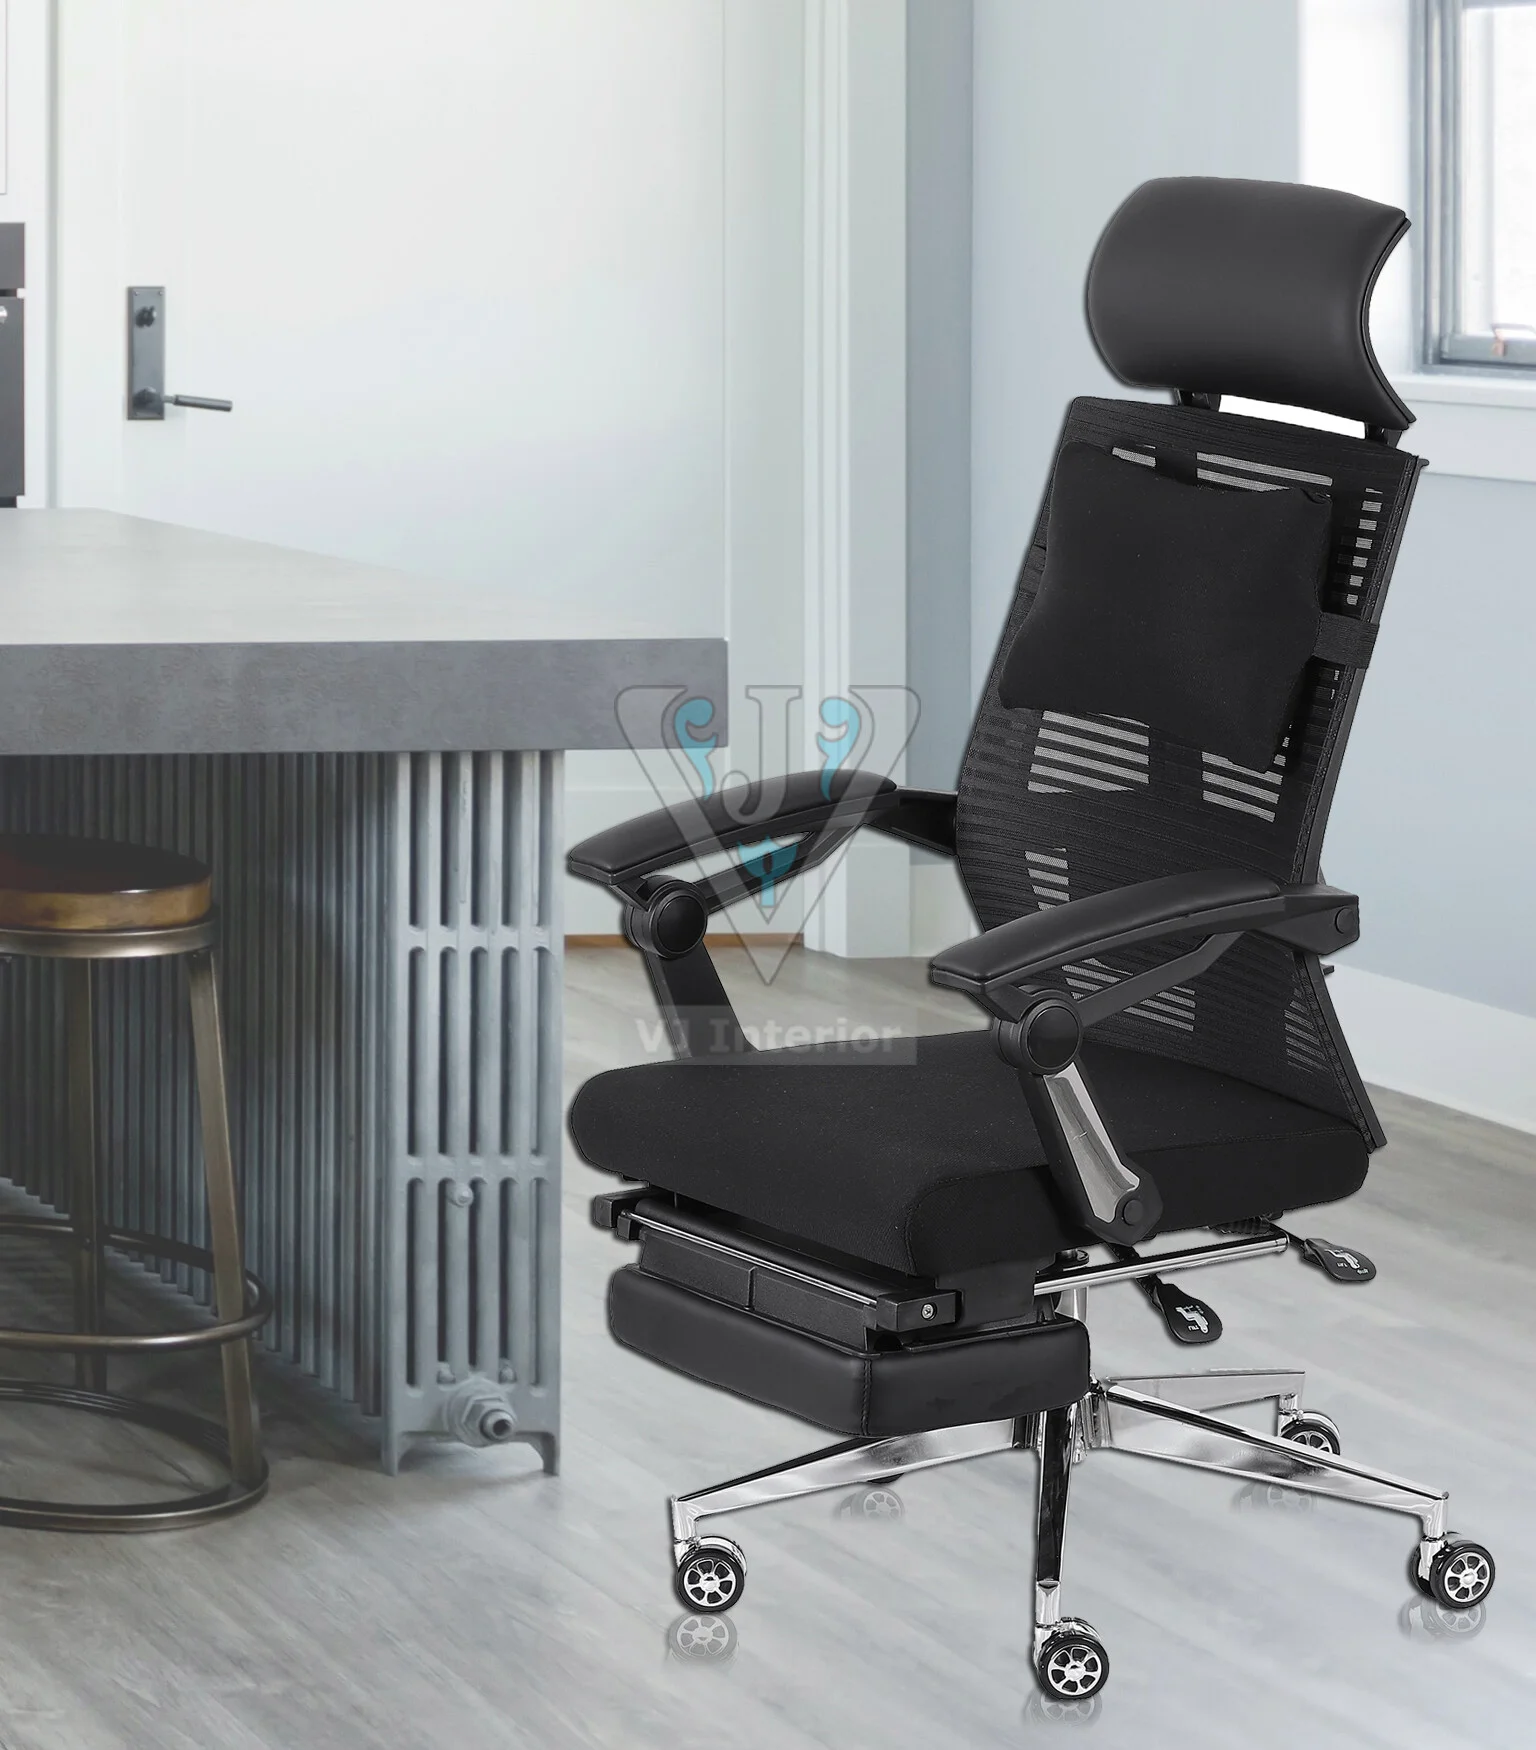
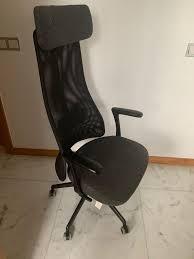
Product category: items_chair
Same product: no